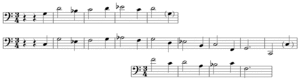
La Passacaille et Fugue en ut mineur, BWV 582, est une œuvre pour orgue de Johann Sebastian Bach, composé entre 1706 et 1713.